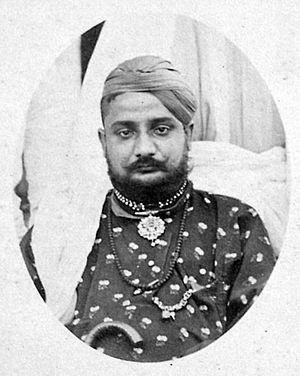
Chamba est une ville de l'État de l'Himachal Pradesh en Inde, capitale du district de Chamba.